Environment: real
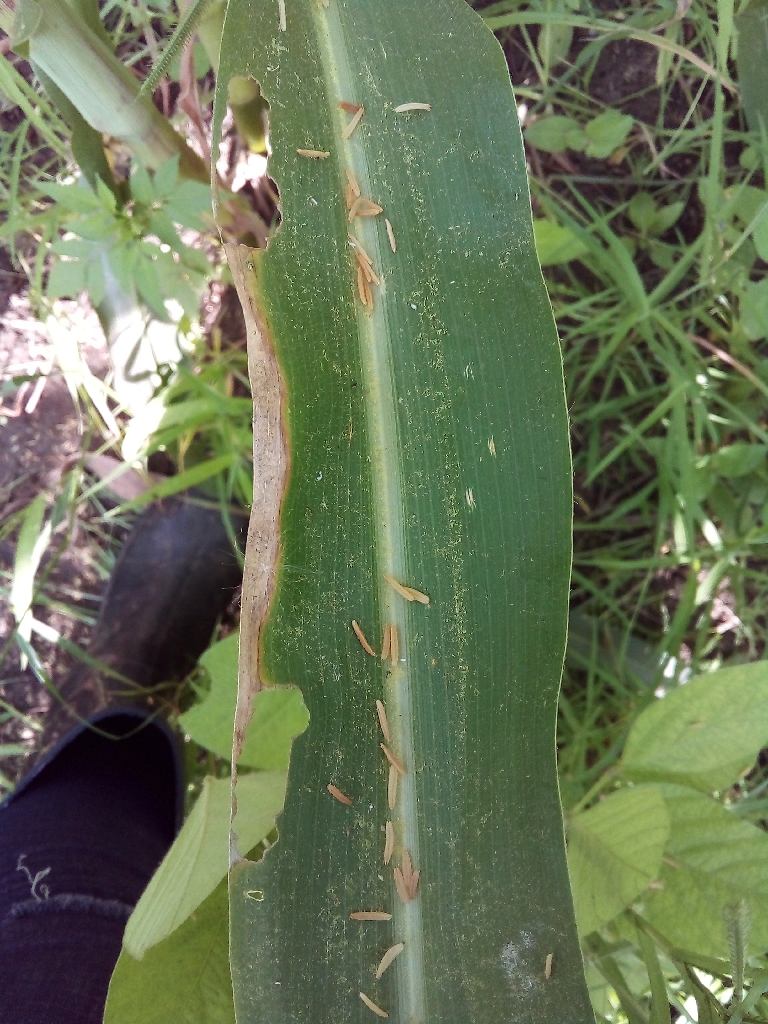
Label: northern_corn_leaf_blight